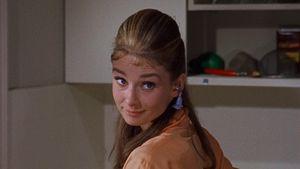
Diamants sur canapé est un film américain réalisé par Blake Edwards, sorti en 1961, et adapté de la nouvelle éponyme de Truman Capote.